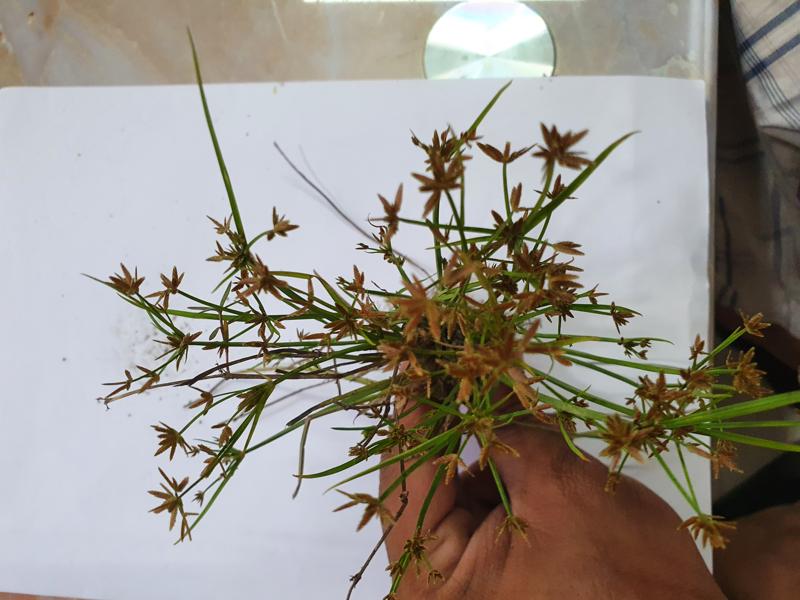
Weed species: Cyperus ochraceus